Periklis Pierrakos-Mavromichalis

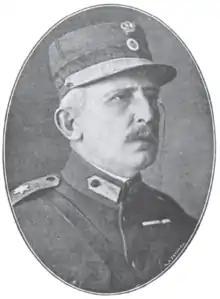
Pierrakos-Mavromichalis

Periklis Pierrakos-Mavromichalis (1863 – 1938), also known as Mavromichalis-Pierrakos, was a Greek military officer and politician.